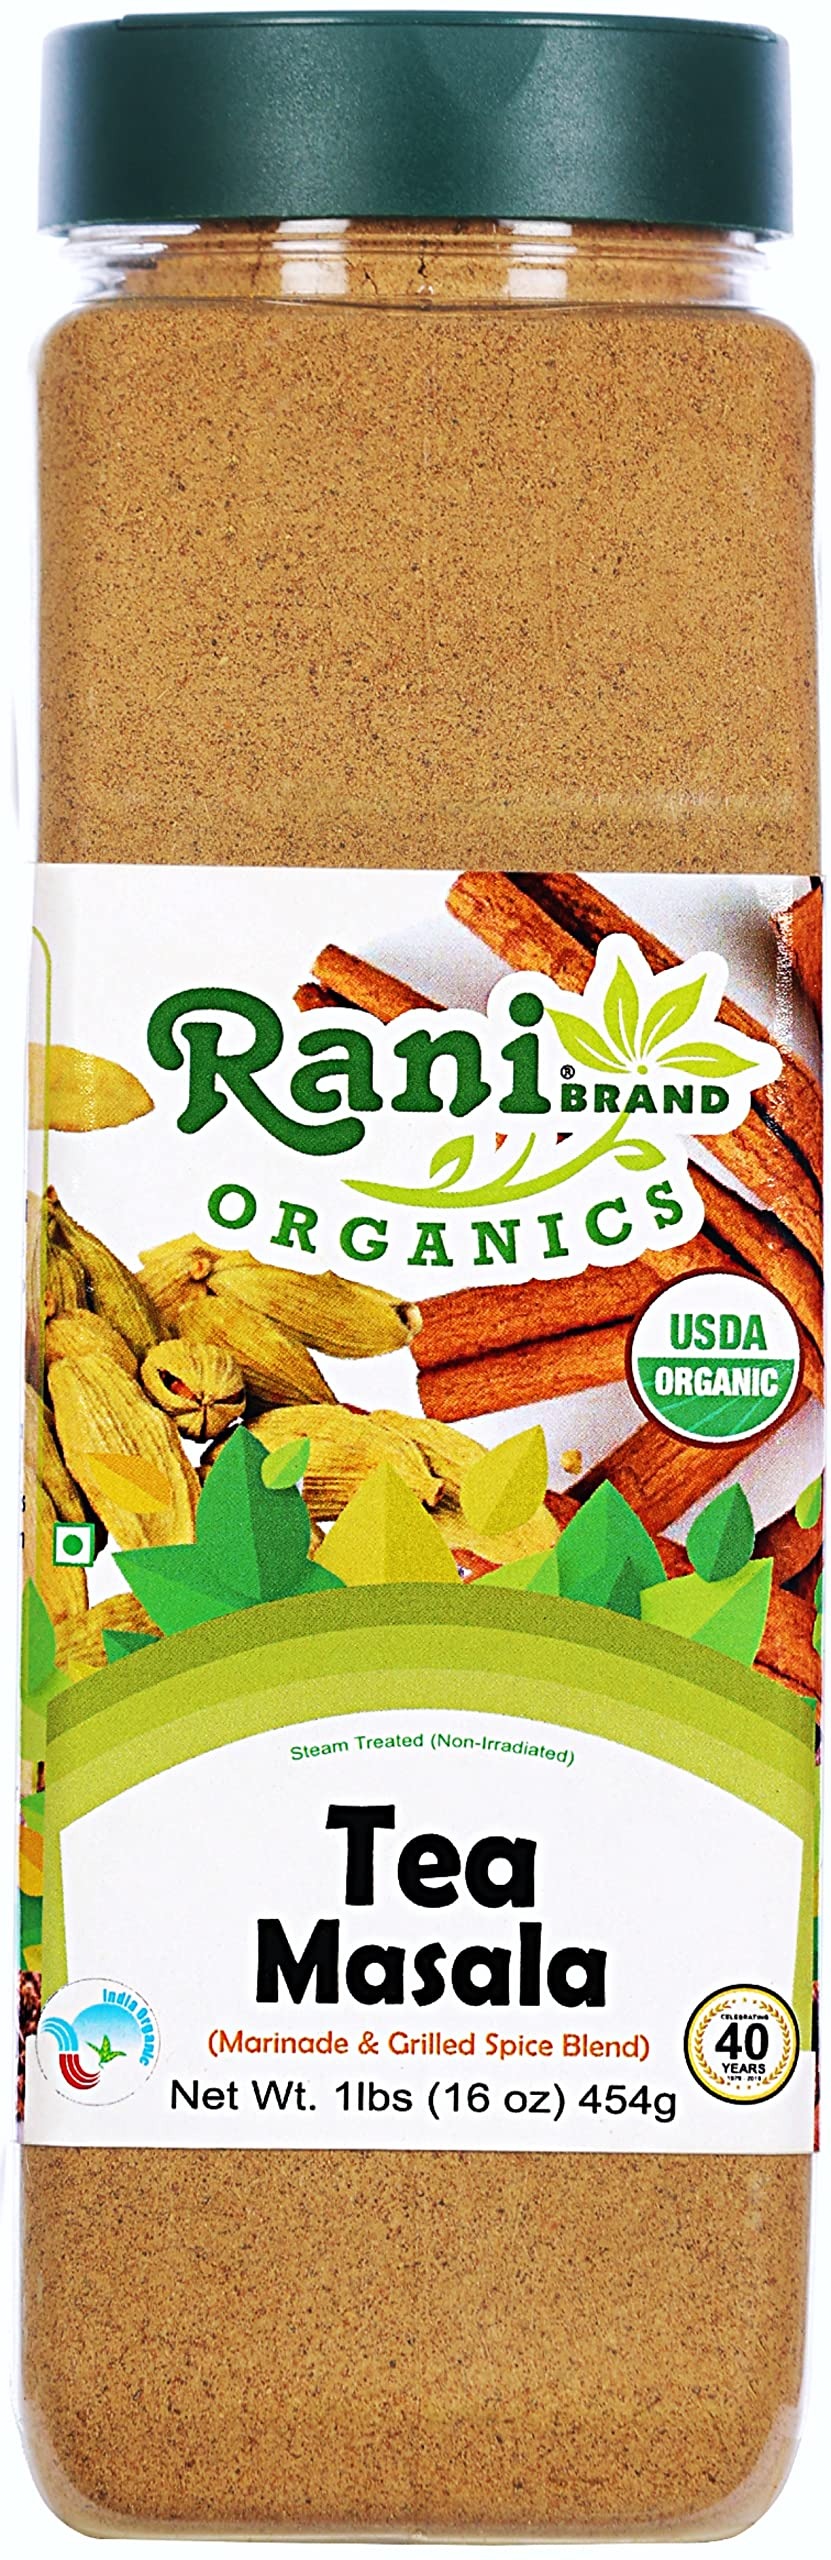
Item Name: Rani Organic Tea (Chai) Masala Indian Spice Blend 16oz (1lb) 454g PET Jar ~ All Natural | Vegan | Gluten Friendly | NON-GMO | Indian Origin | USDA Certified Organic
Bullet Point 1: You'll LOVE our Organic Tea (Chai) Masala by Rani Brand--Here's Why:
Bullet Point 2: ❤️USDA Certified Organic, 100% Natural, No Preservatives, Non-GMO, Vegan, Gluten Friendly, PREMIUM Gourmet Food Grade Spice.
Bullet Point 3: ❤️Packed in a no barrier Plastic Jar, let us tell you how important that is when using this, potent of all Indian Spices!
Bullet Point 4: ❤️Rani is a USA based company selling spices for over 40 years, buy with confidence!
Bullet Point 5: ❤️Net Wt. 16oz (1lb) 454g, Authentic Indian Product (Product of India), Alternative Name: (Indian) Chai Masala
Product Description: Chai is the most popular beverage consumed in all of India. Brewed with water, milk, sugar and tea masala, chai has a rich full body flavor and aroma. In India, it is common to have chai numerous times a day, and is considered a hospitality beverage served to all guests either in the home or at the workplace.
Value: 16.0
Unit: Ounce

Price: 23.49